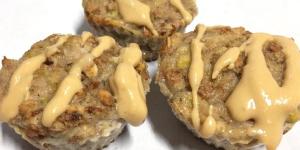
muffin de platano sin harina